Closed on Sunday

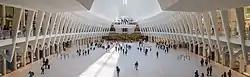
West and the Sunday Service Choir delivered a performance of the song at the "Oculus", which was met by positive reviews from critics after premiering via "Jimmy Kimmel Live!".

Musically, "Closed on Sunday" is a hip hop track. The track includes samples of "Martín Fierro", written by Gómez and performed by Grupo Vocal Argentino. For the opening of the track, a fragment of the recording is used. Guitars are sampled from the recording, being used as the basis for the track and the sample was described as featuring "eerie yet melodic strings." The song features a gospel chorus, which is performed by West.